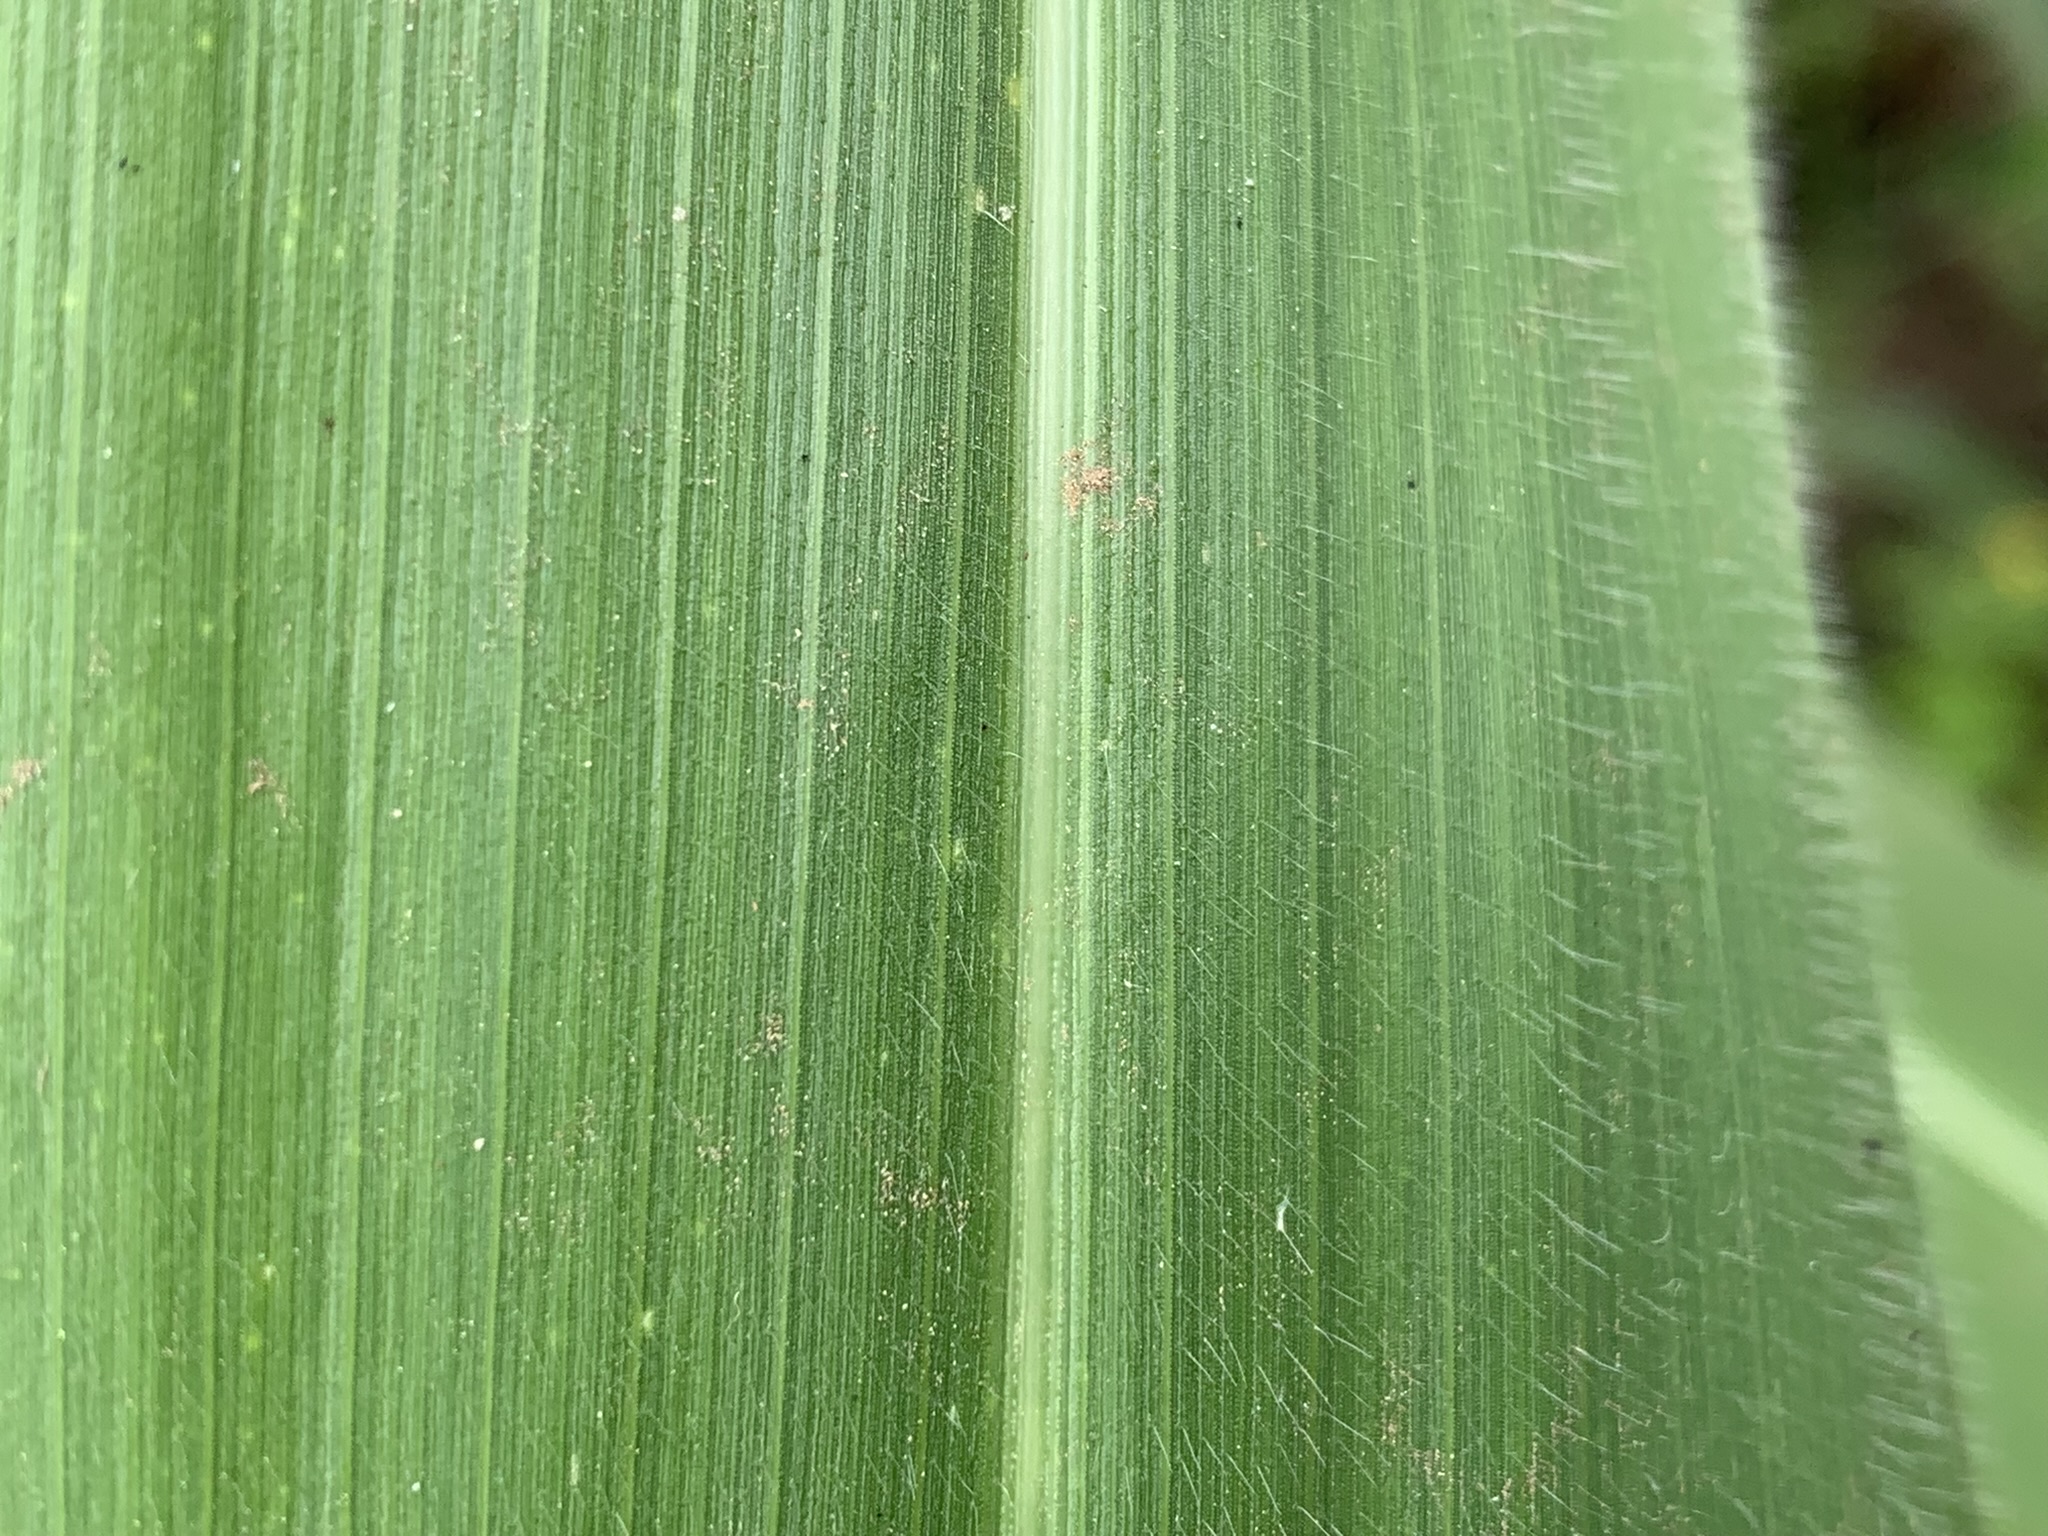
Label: Healthy